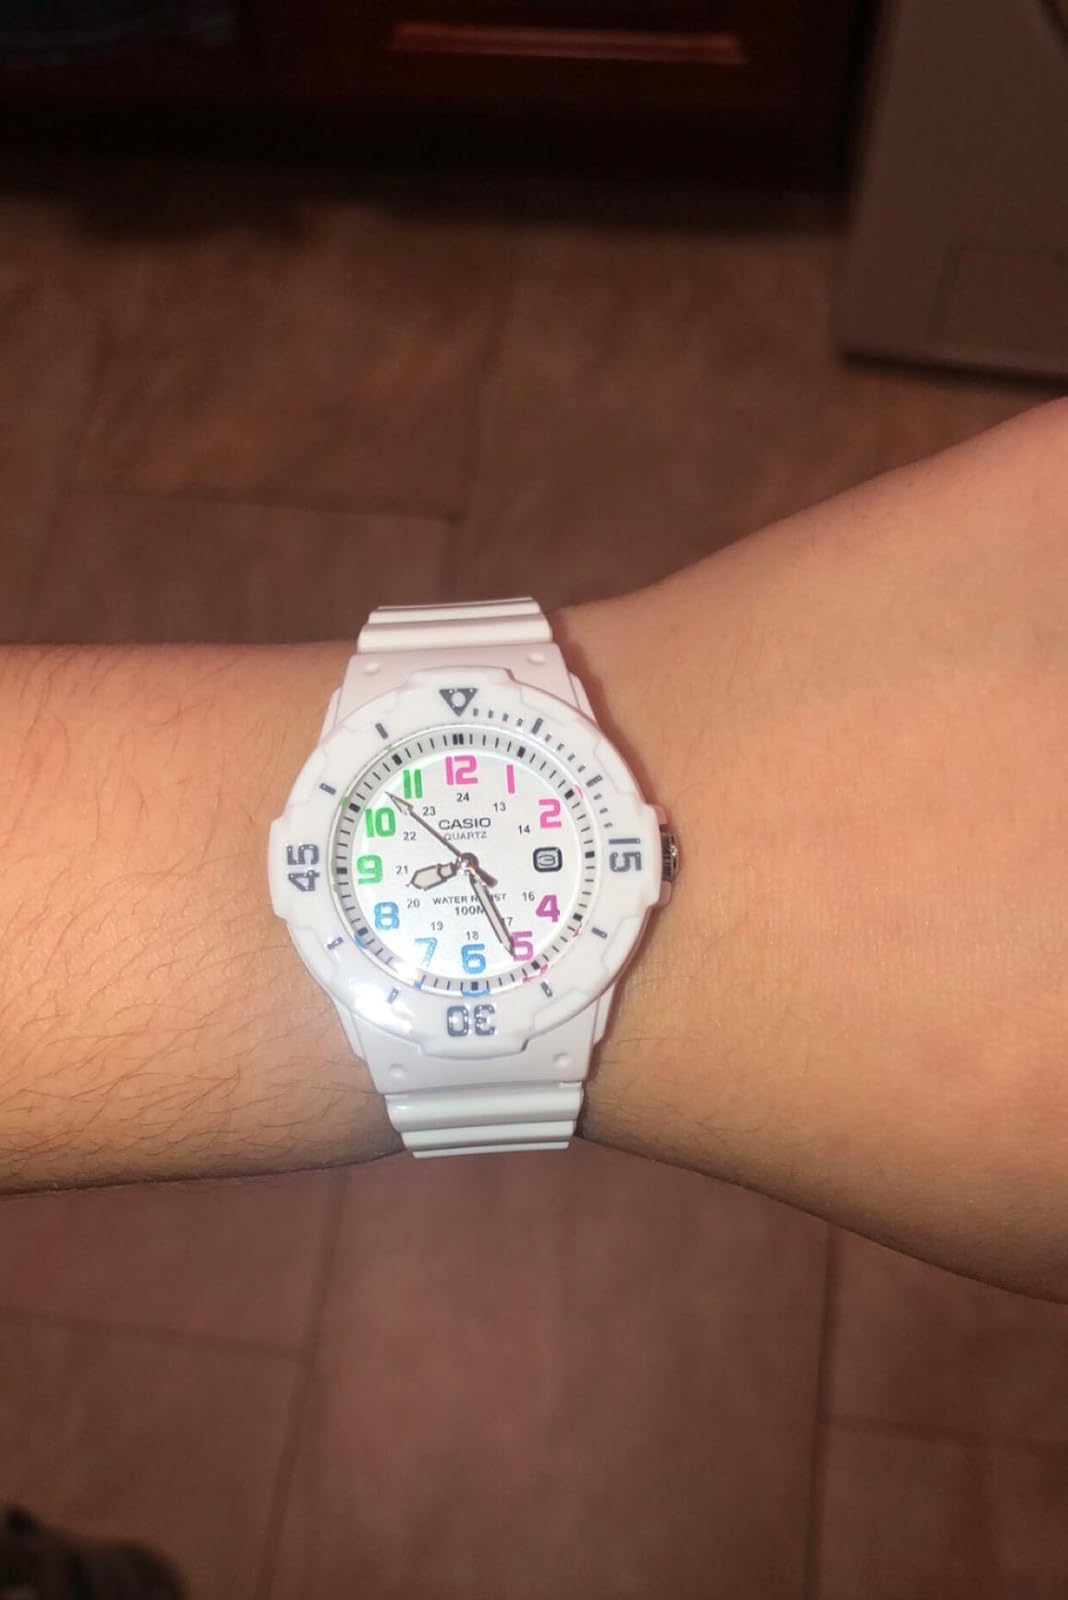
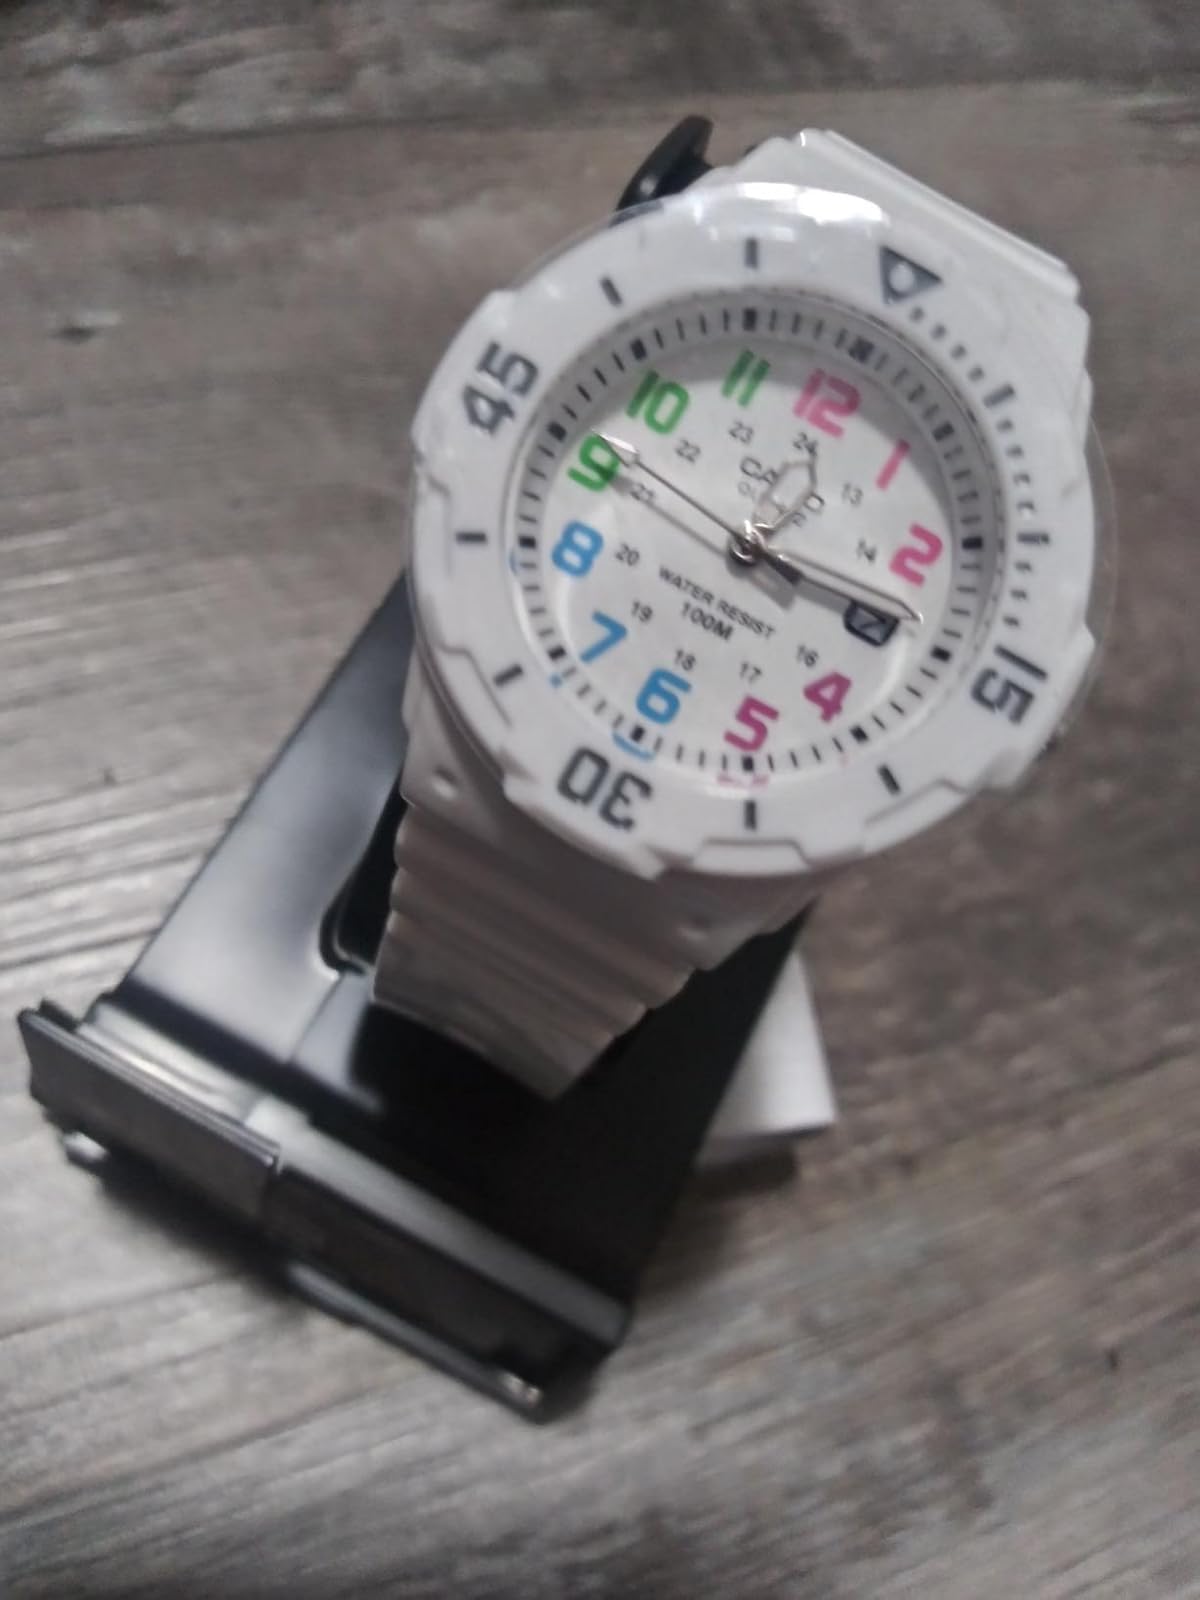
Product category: accessories_watch
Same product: yes